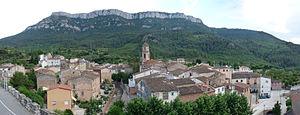
La Torre de Fontaubella est une commune de la province de Tarragone, en Catalogne, en Espagne, de la comarque de Priorat.